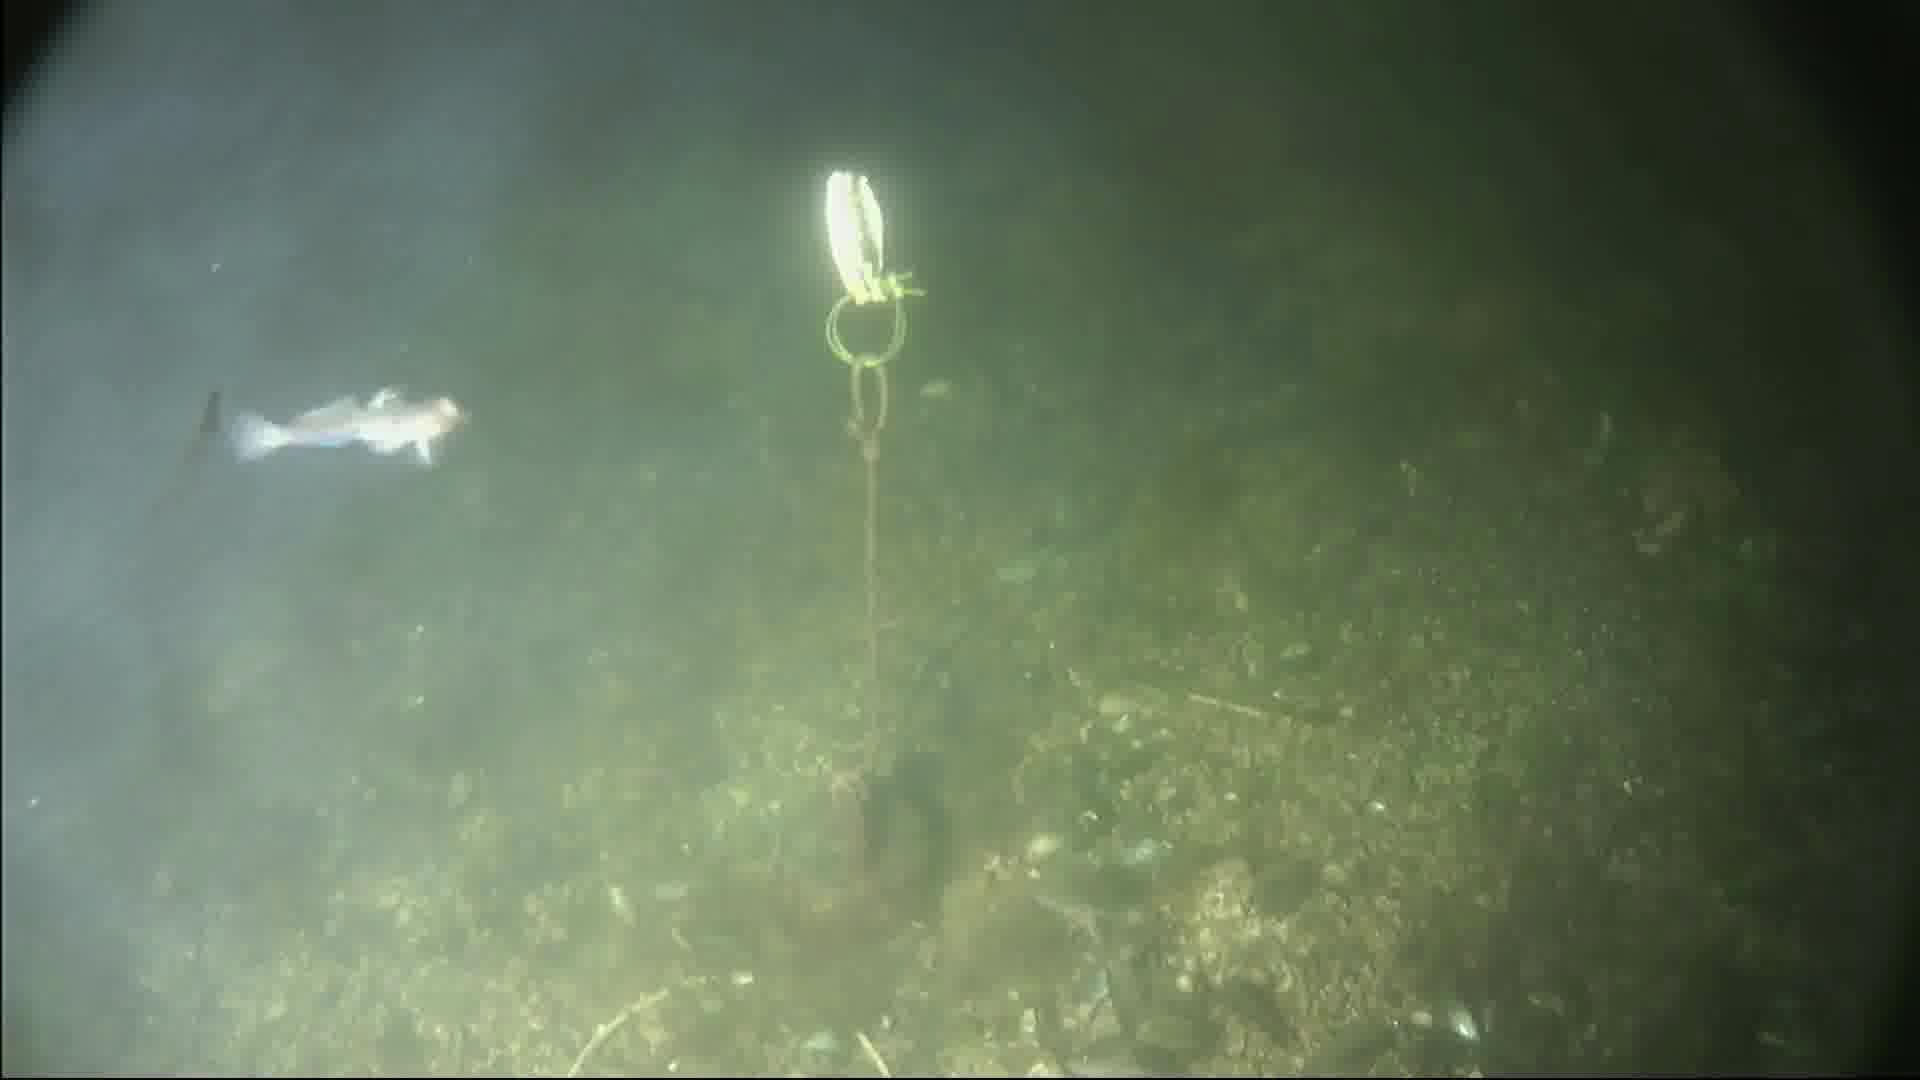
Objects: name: small_fish